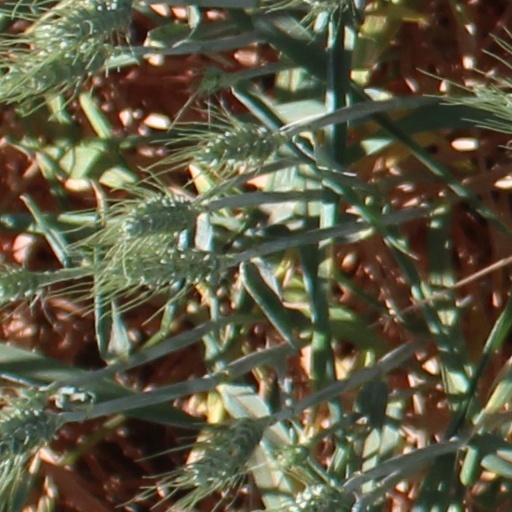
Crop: wheat